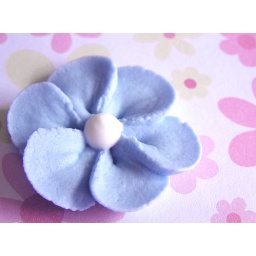
simple royal icing flower in blue